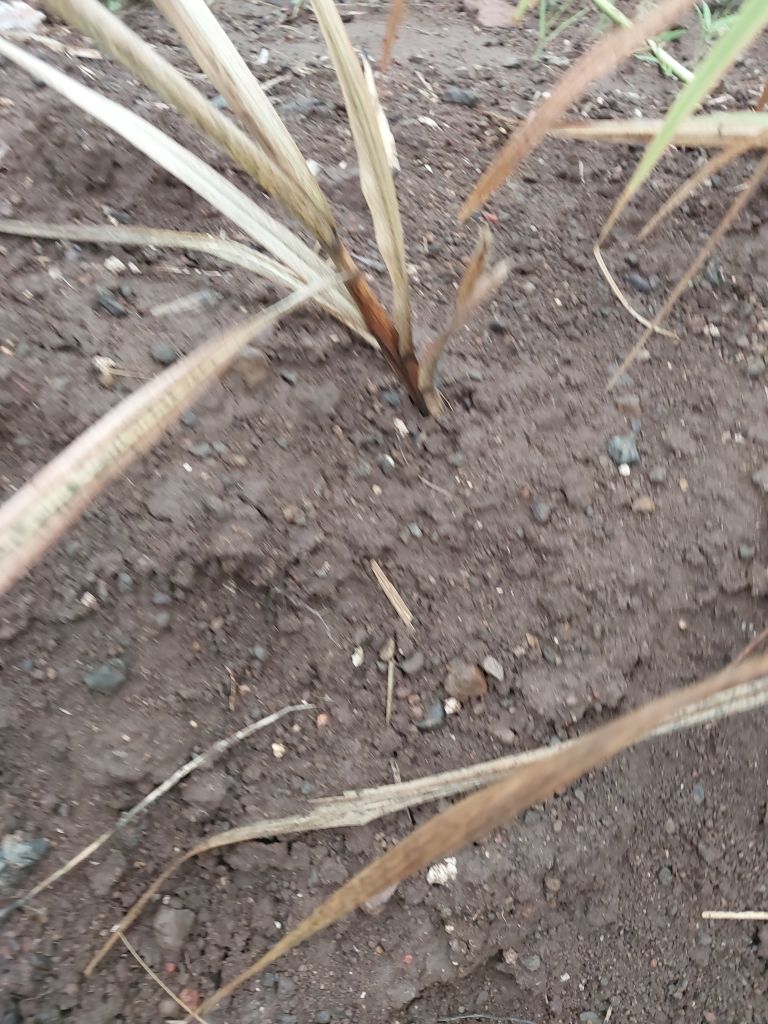
Label: Sett Rot